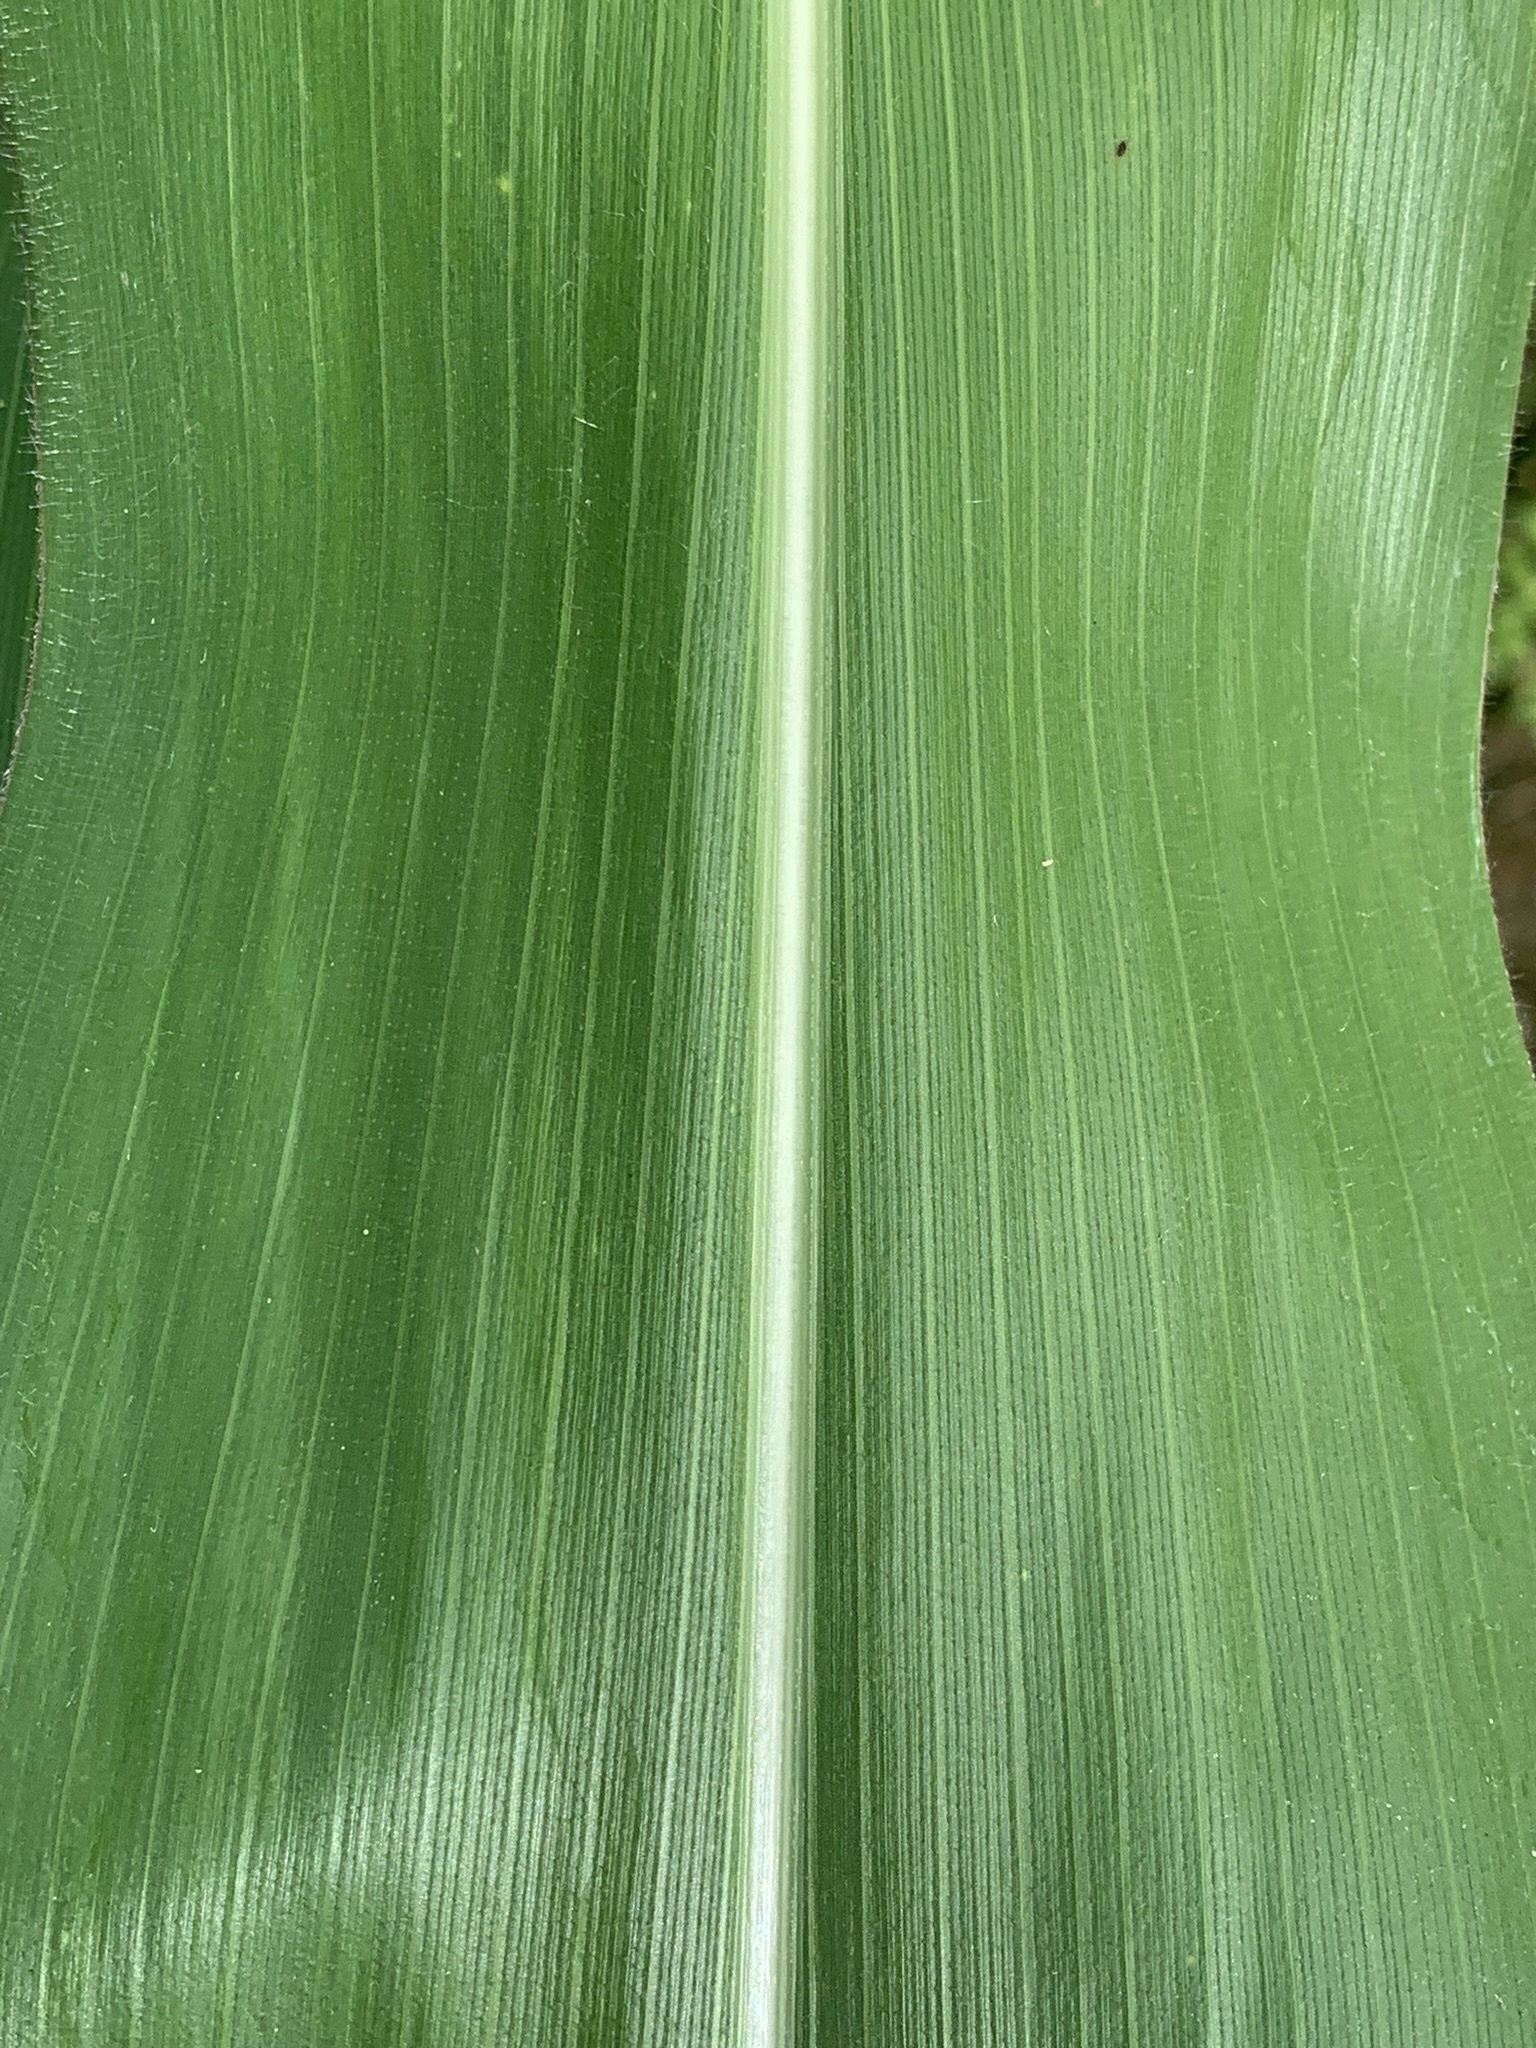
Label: Healthy